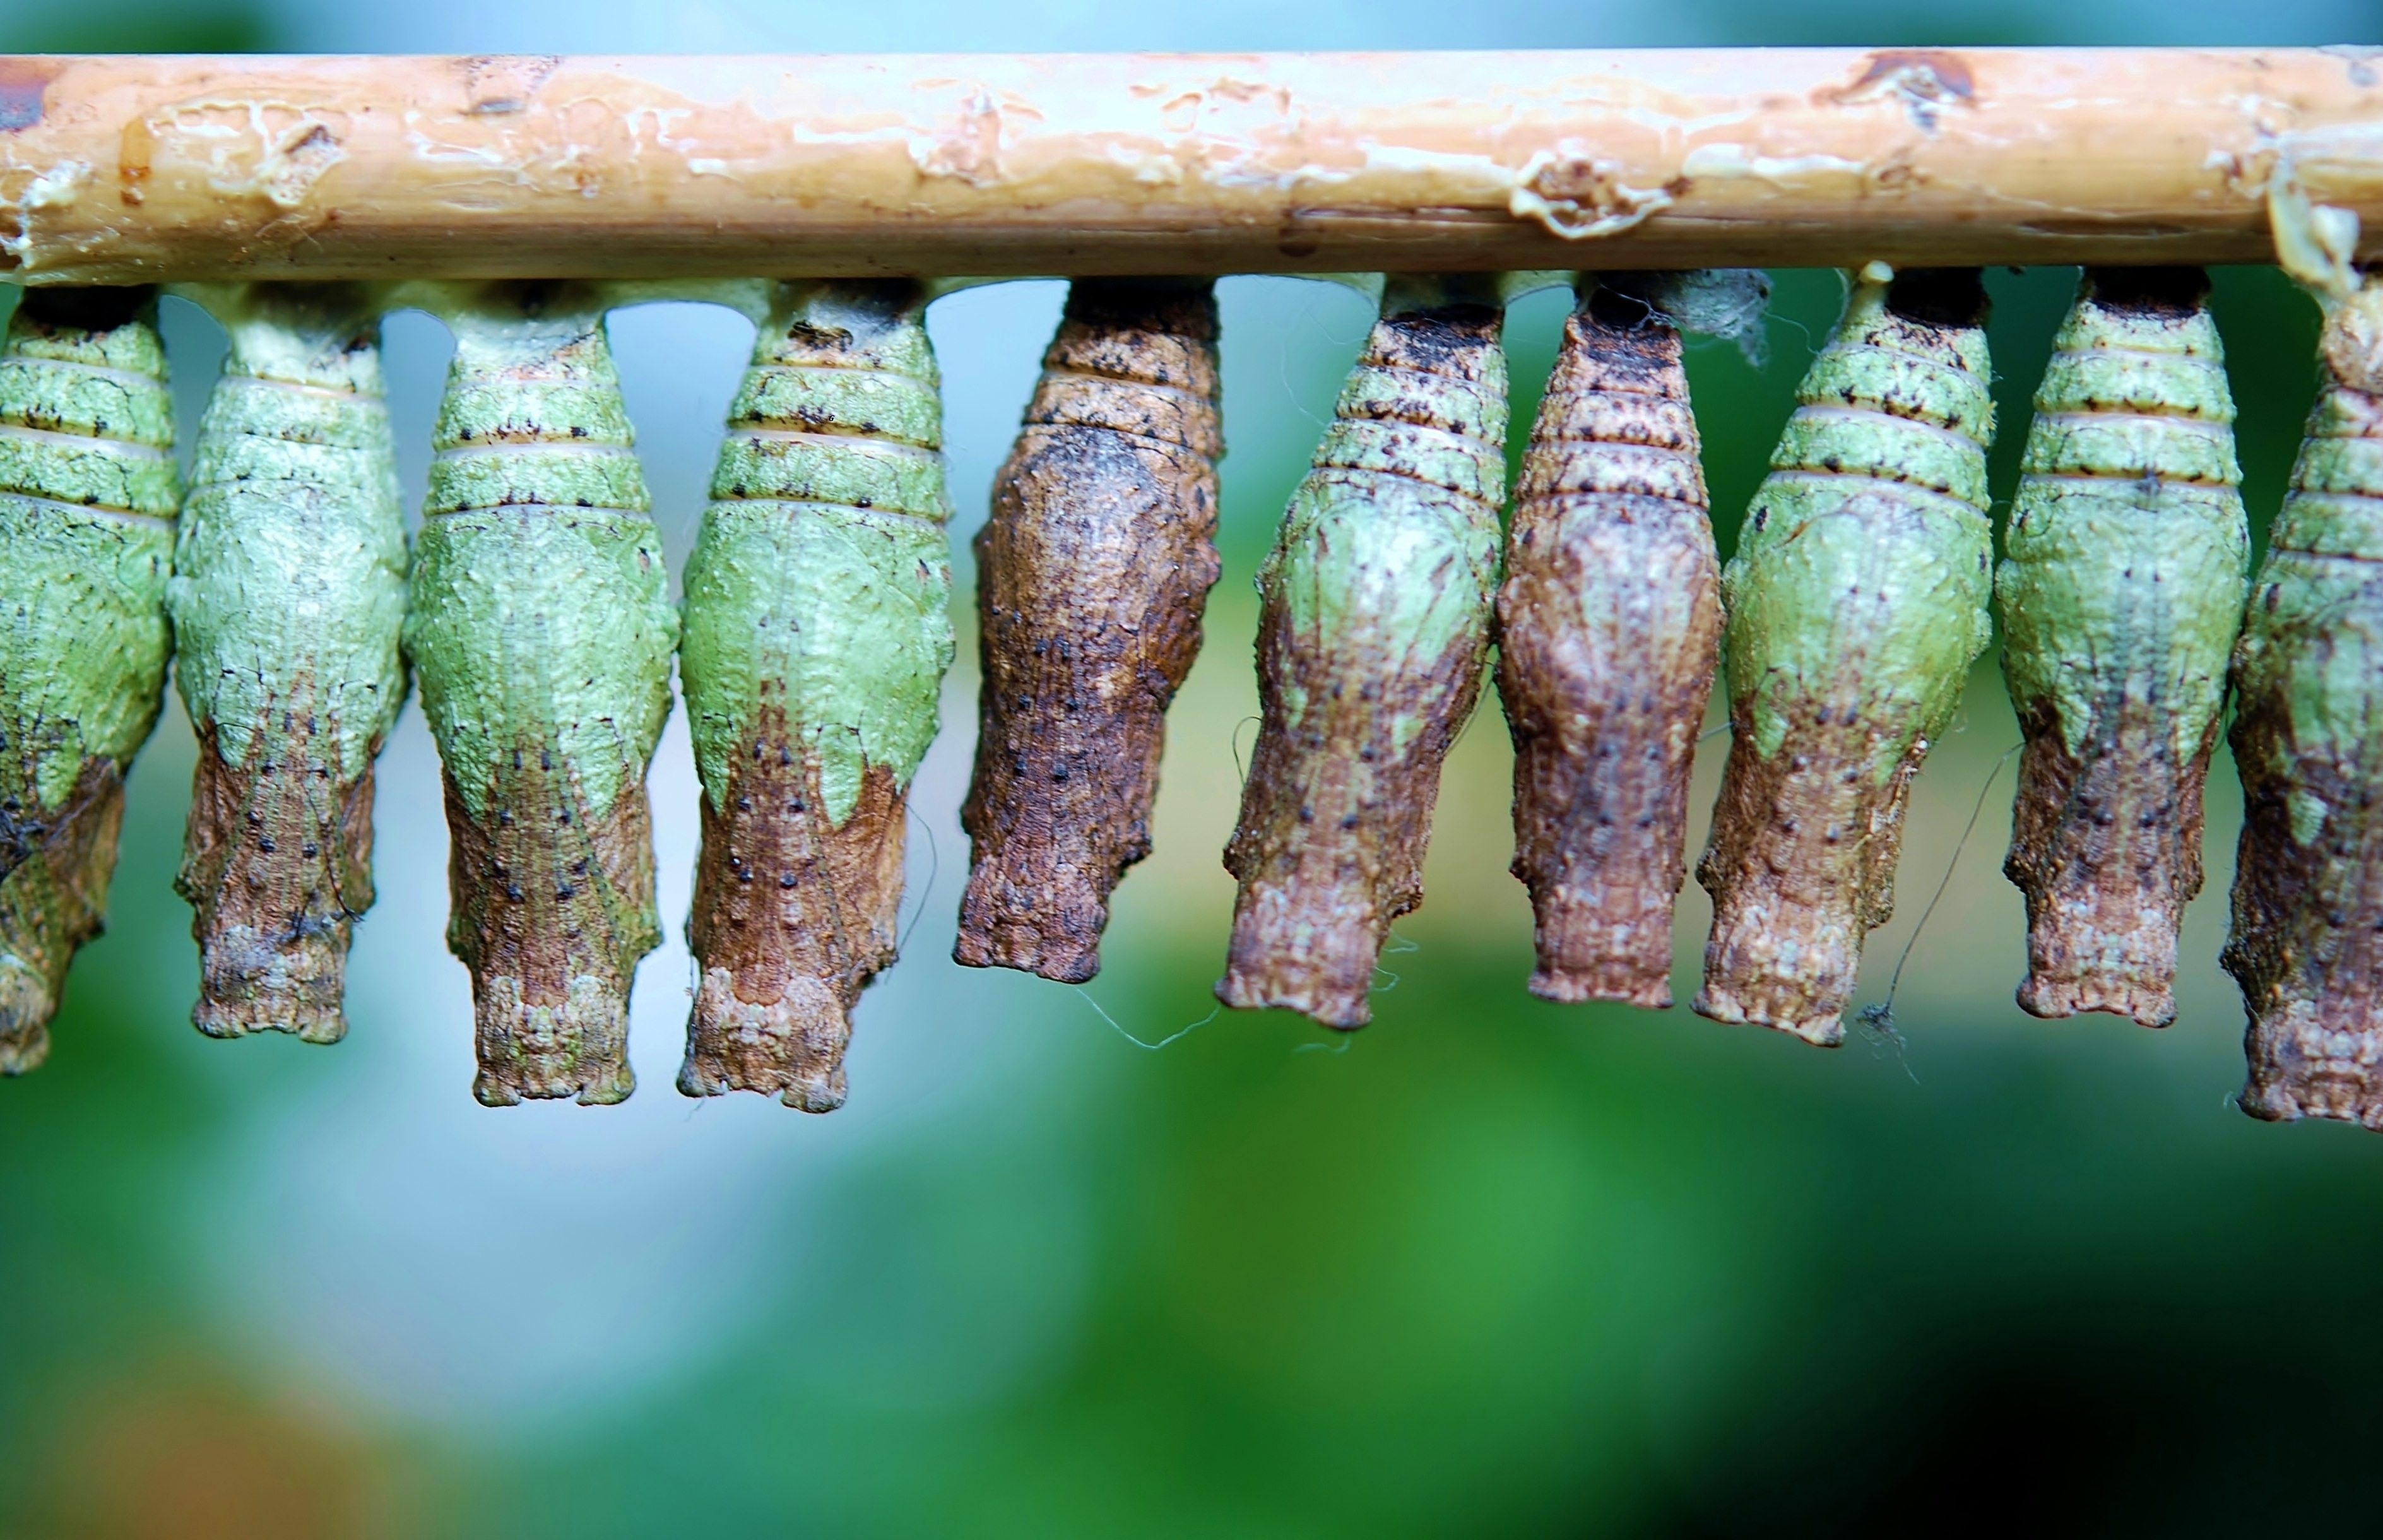
nature, leaf, flower, food, green, crop, color, macro, free photos, butterflies, larva, macro photography, larvae, butterfly house, plant stem, insect larvae, cocoon butterfly